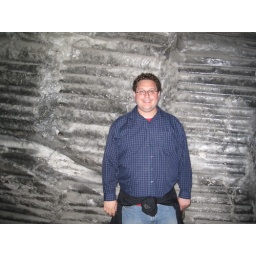
Mike by the rock salt wall